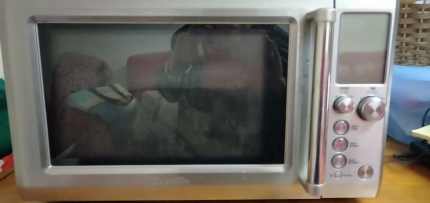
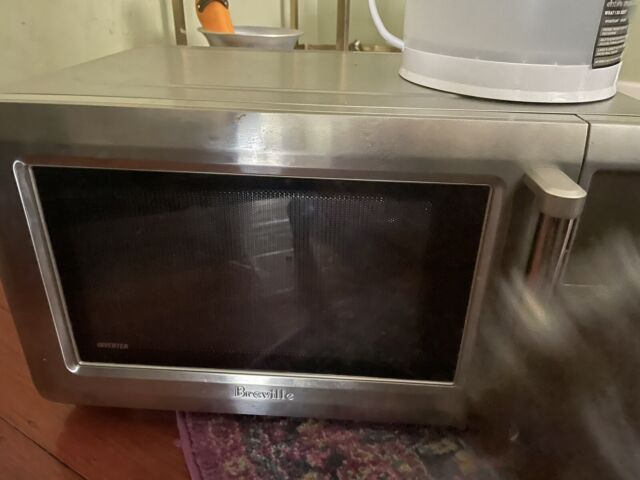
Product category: misc
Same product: yes